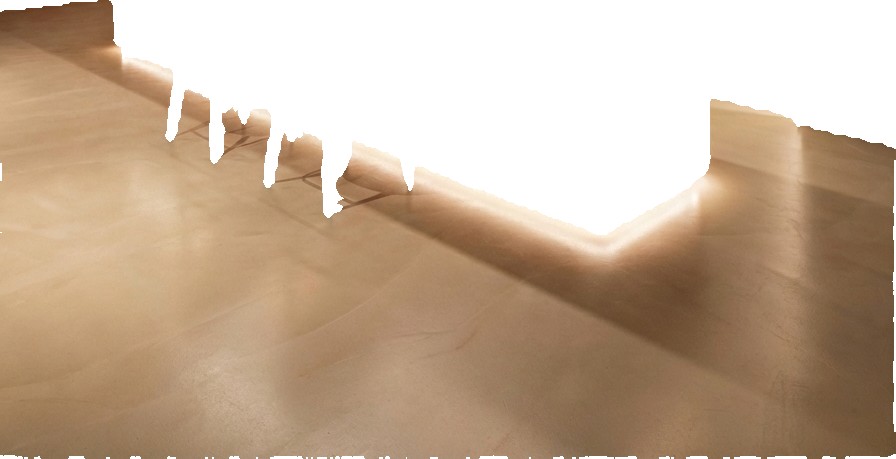
Surface category: floors